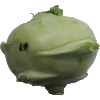
Label: Kohlrabi 1